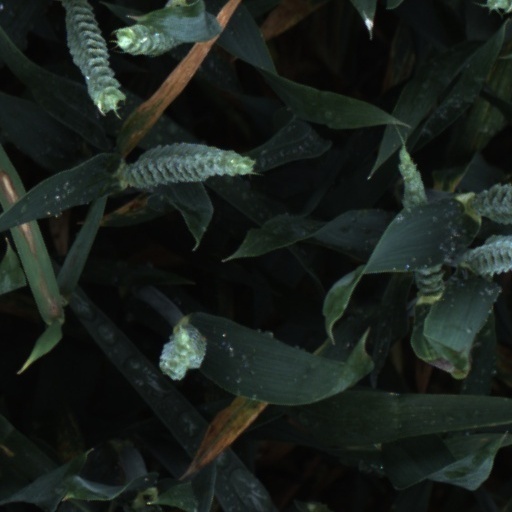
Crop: wheat